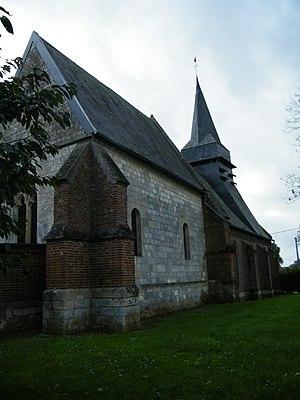
église.